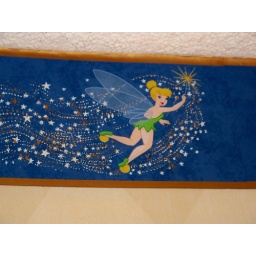
Tinker Bell detail on the wall paper in our room at the Disneyland Hotel